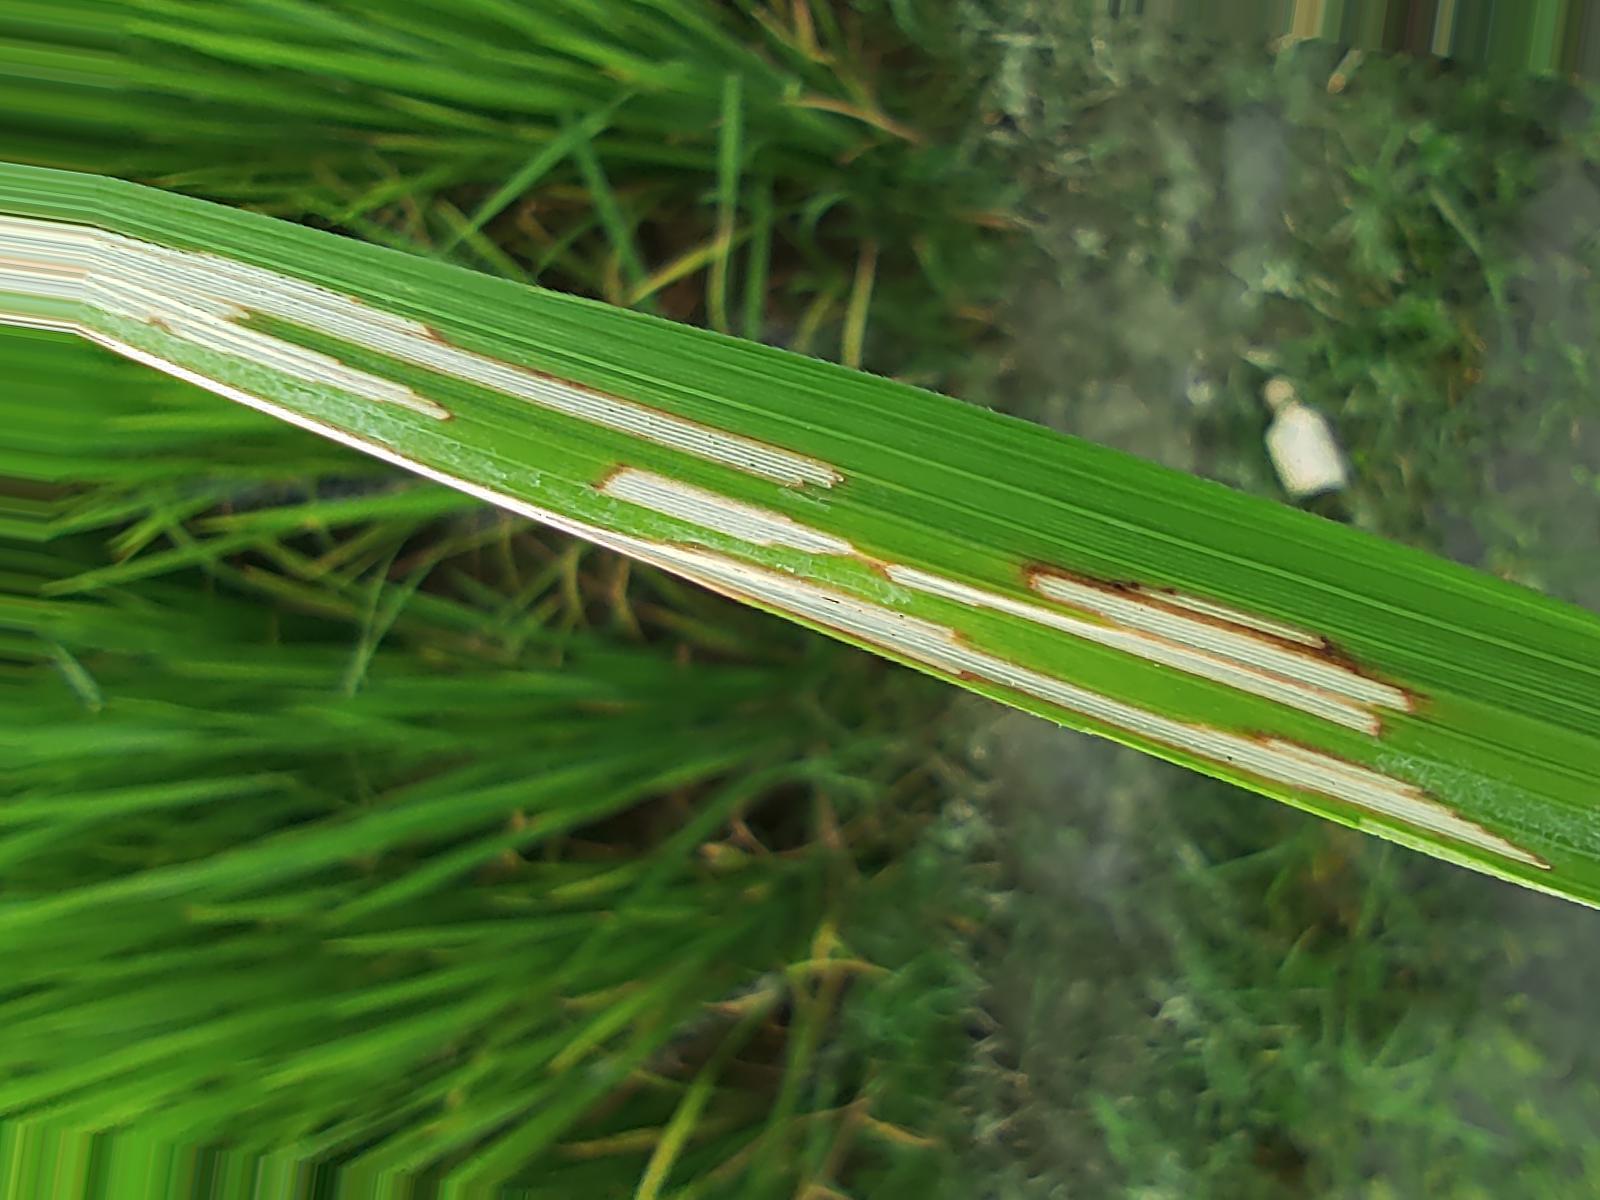
Nhãn: Sâu gai ( Hispa )